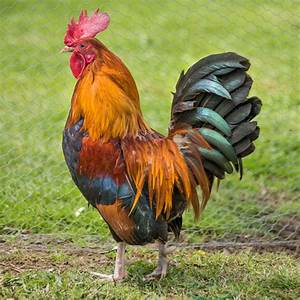
Label: gallina